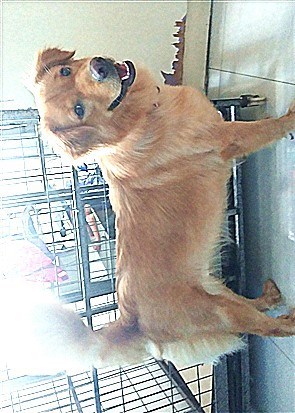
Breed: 5355-n000126-golden_retriever